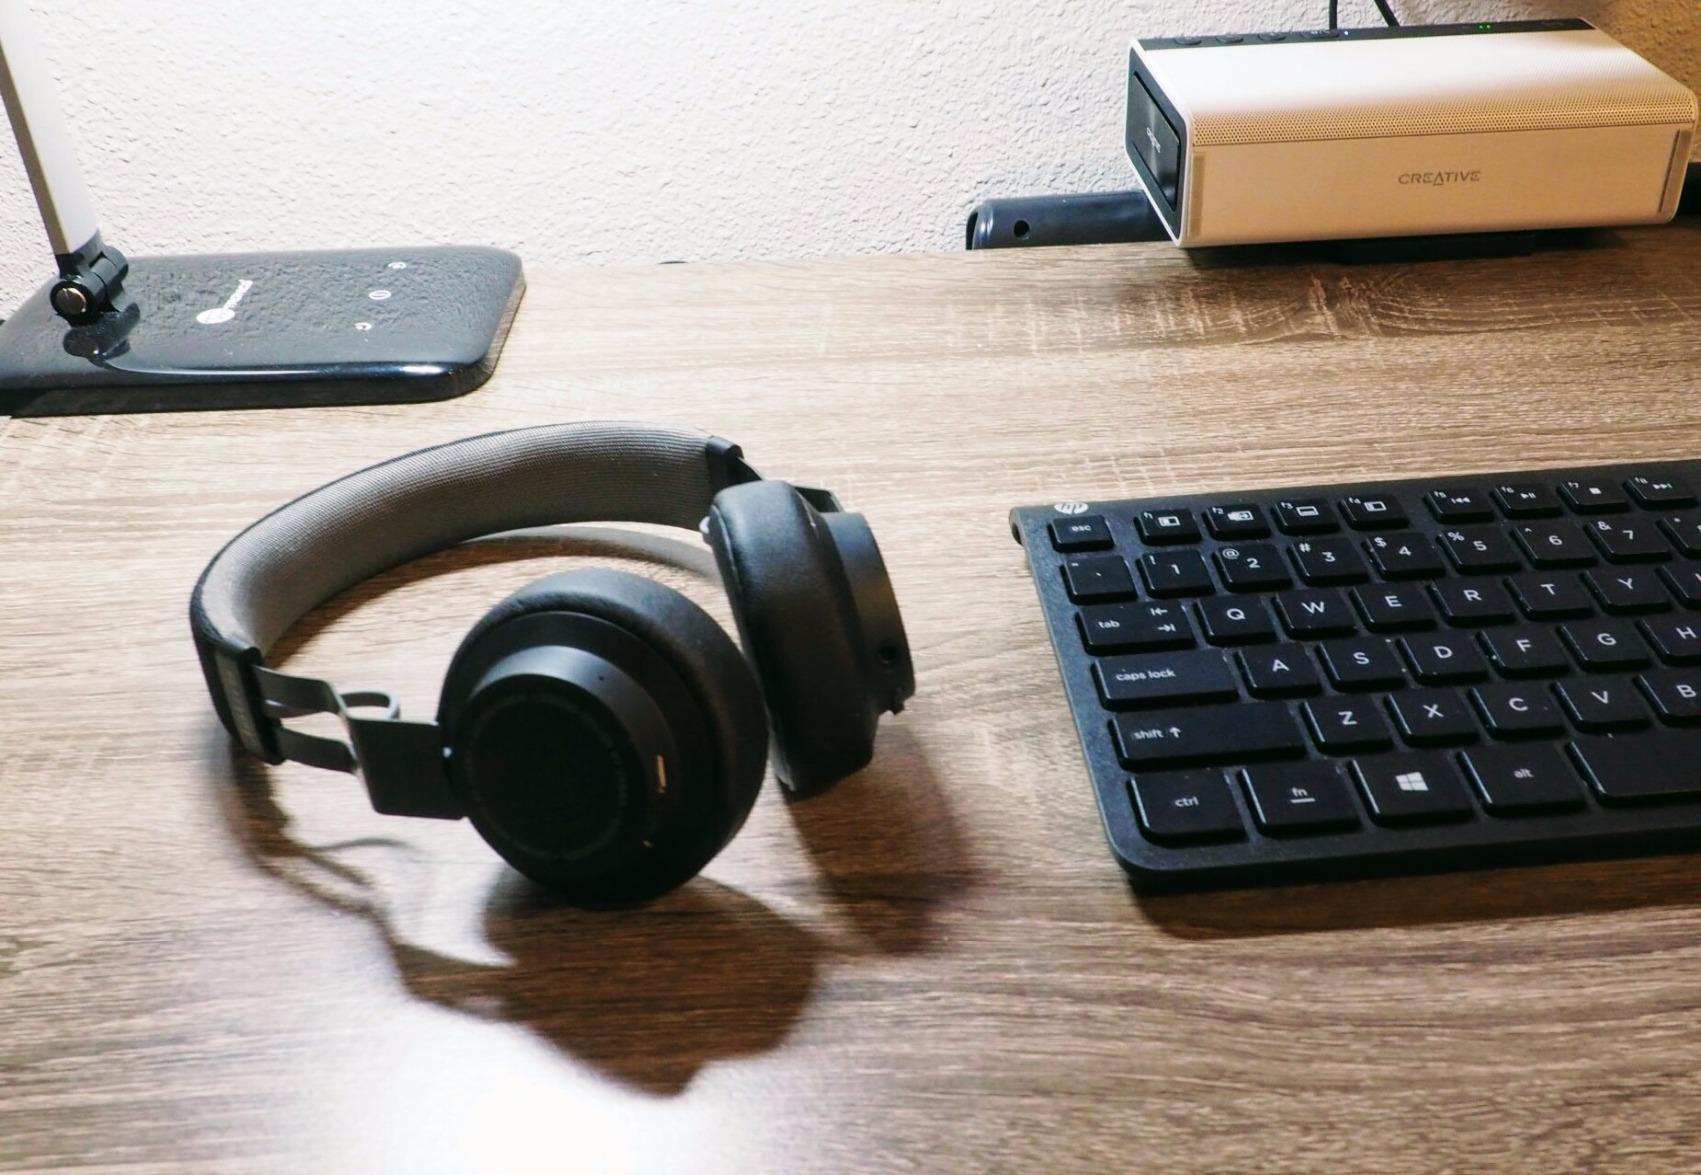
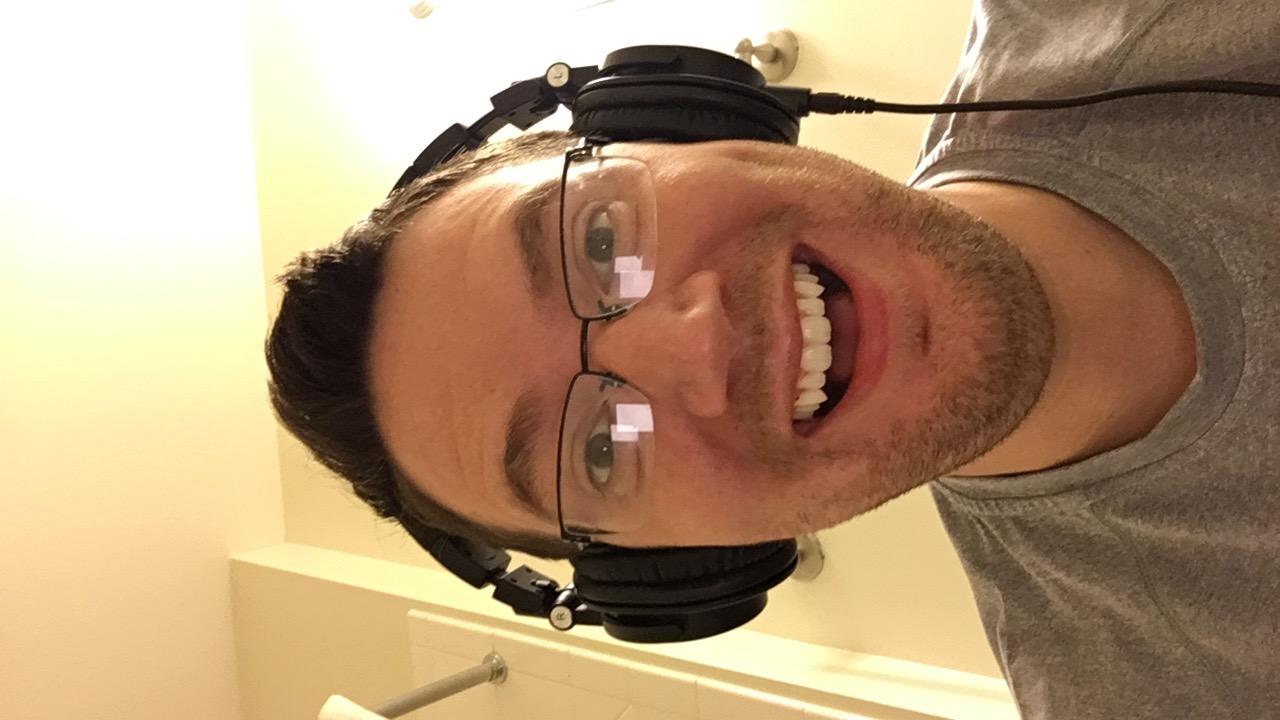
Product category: headphones
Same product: no